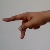
The image shows a hand gesture representing the letter 'P' in Indian Sign Language.